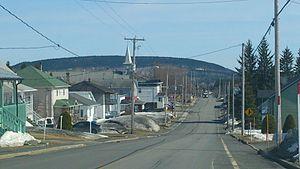
Rue Principale, Saint-Luc-de-Bellechasse
Saint-Luc-de-Bellechasse est une municipalité dans la municipalité régionale de comté des Etchemins, située dans la région administrative de Chaudière-Appalaches, au Québec, au Canada.